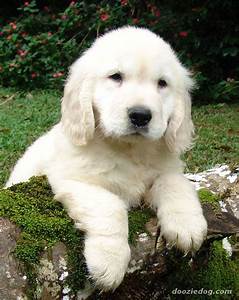
Label: dog